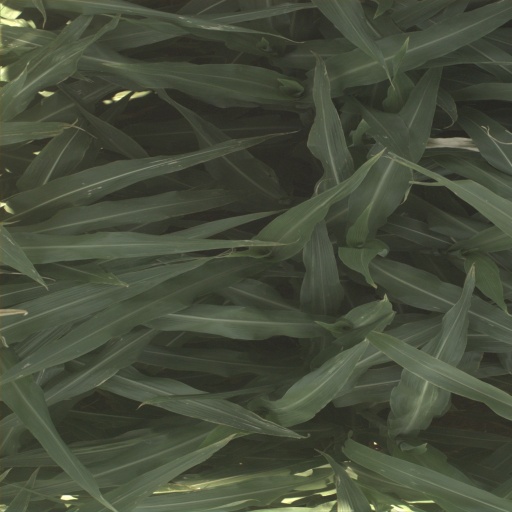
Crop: sorghum